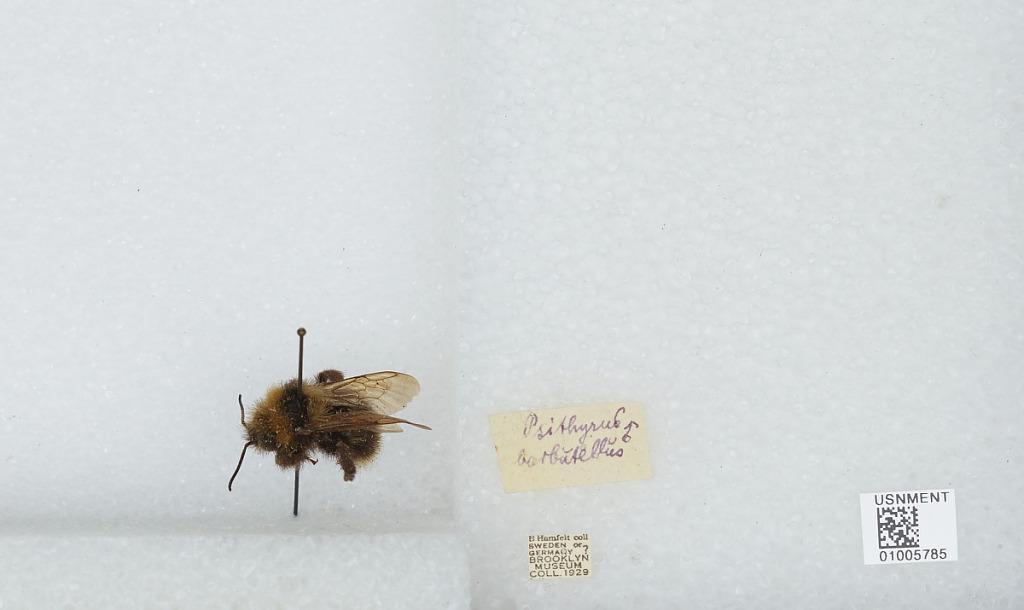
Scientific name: Bombus (Psithyrus) barbutellus (Kirby)
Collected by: B. Hamfelt
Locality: [Not Stated] Sweden or Germany